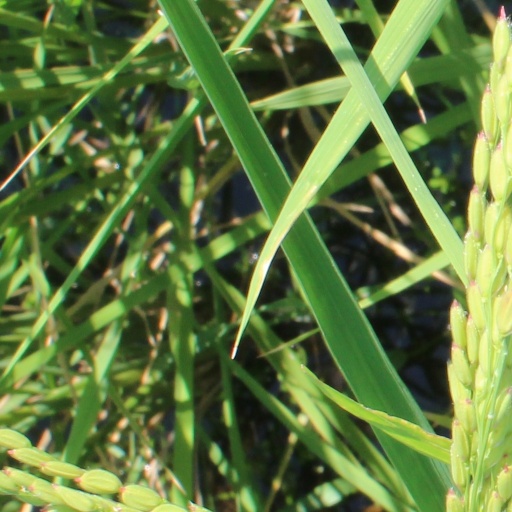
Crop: rice